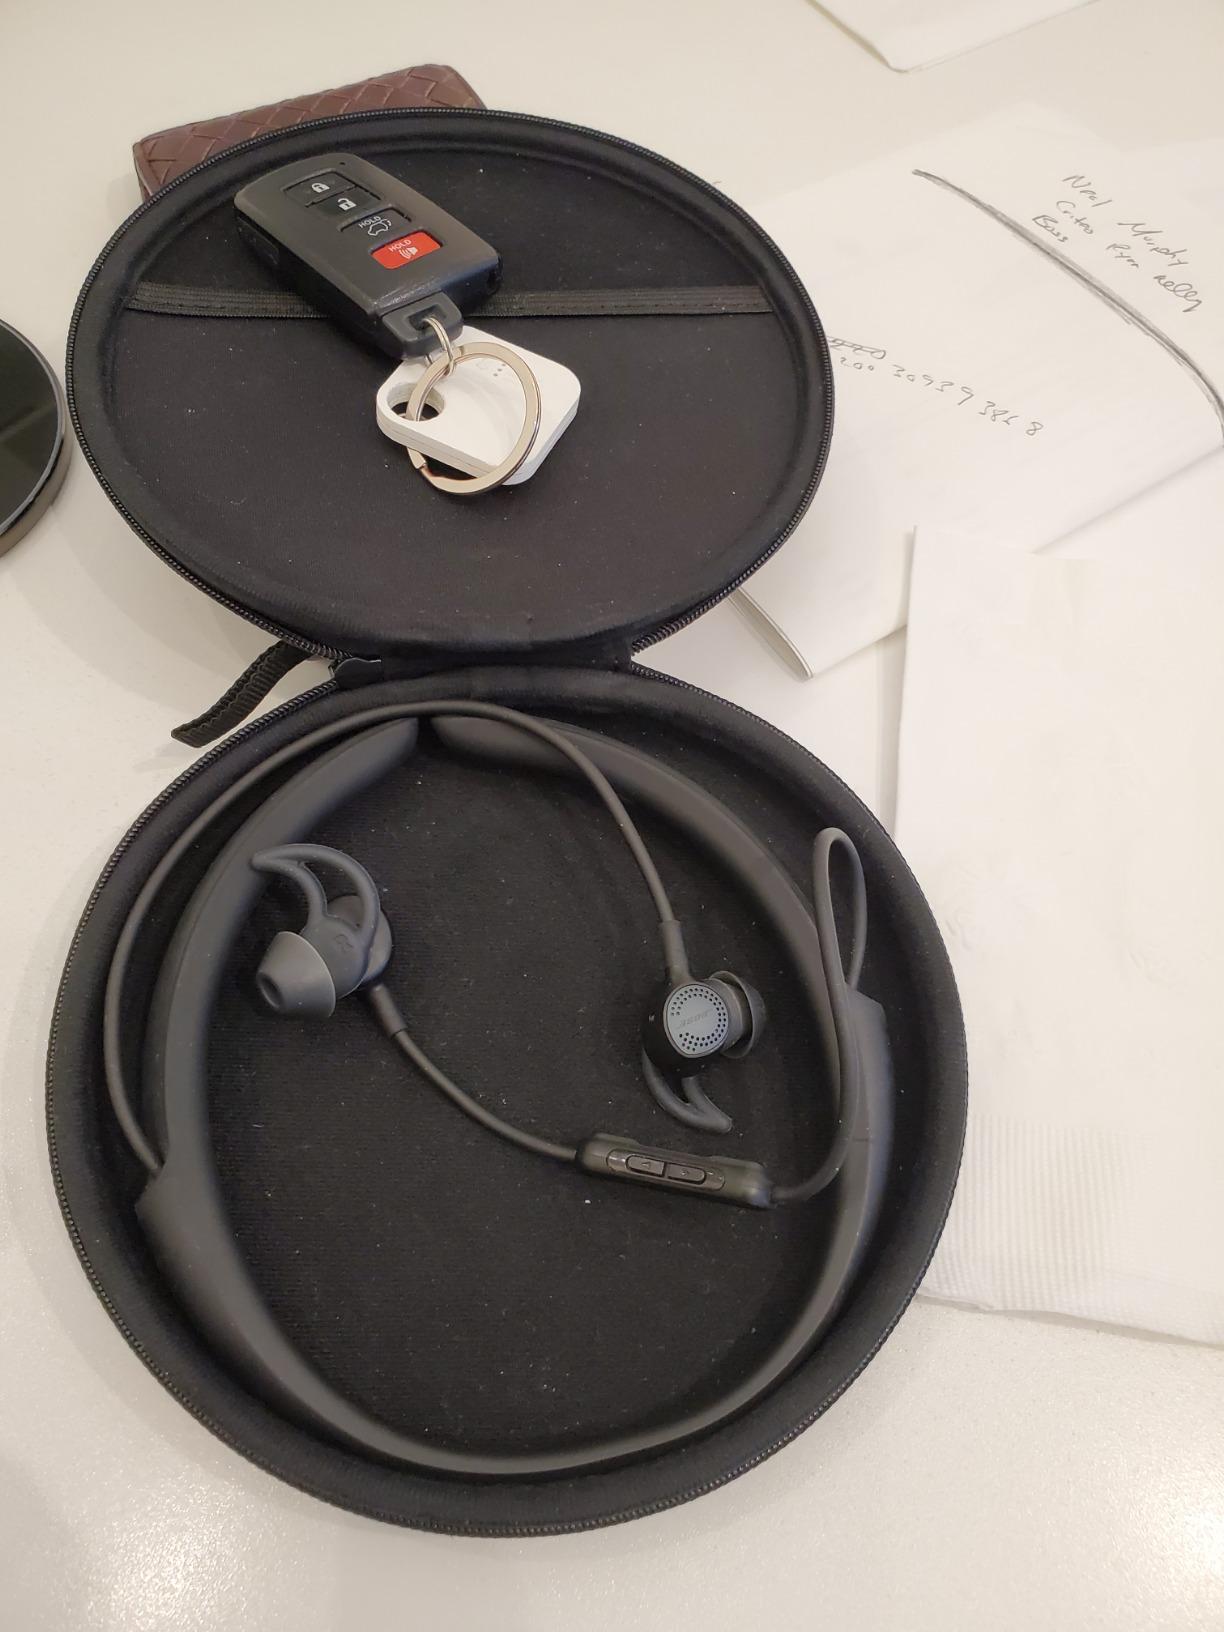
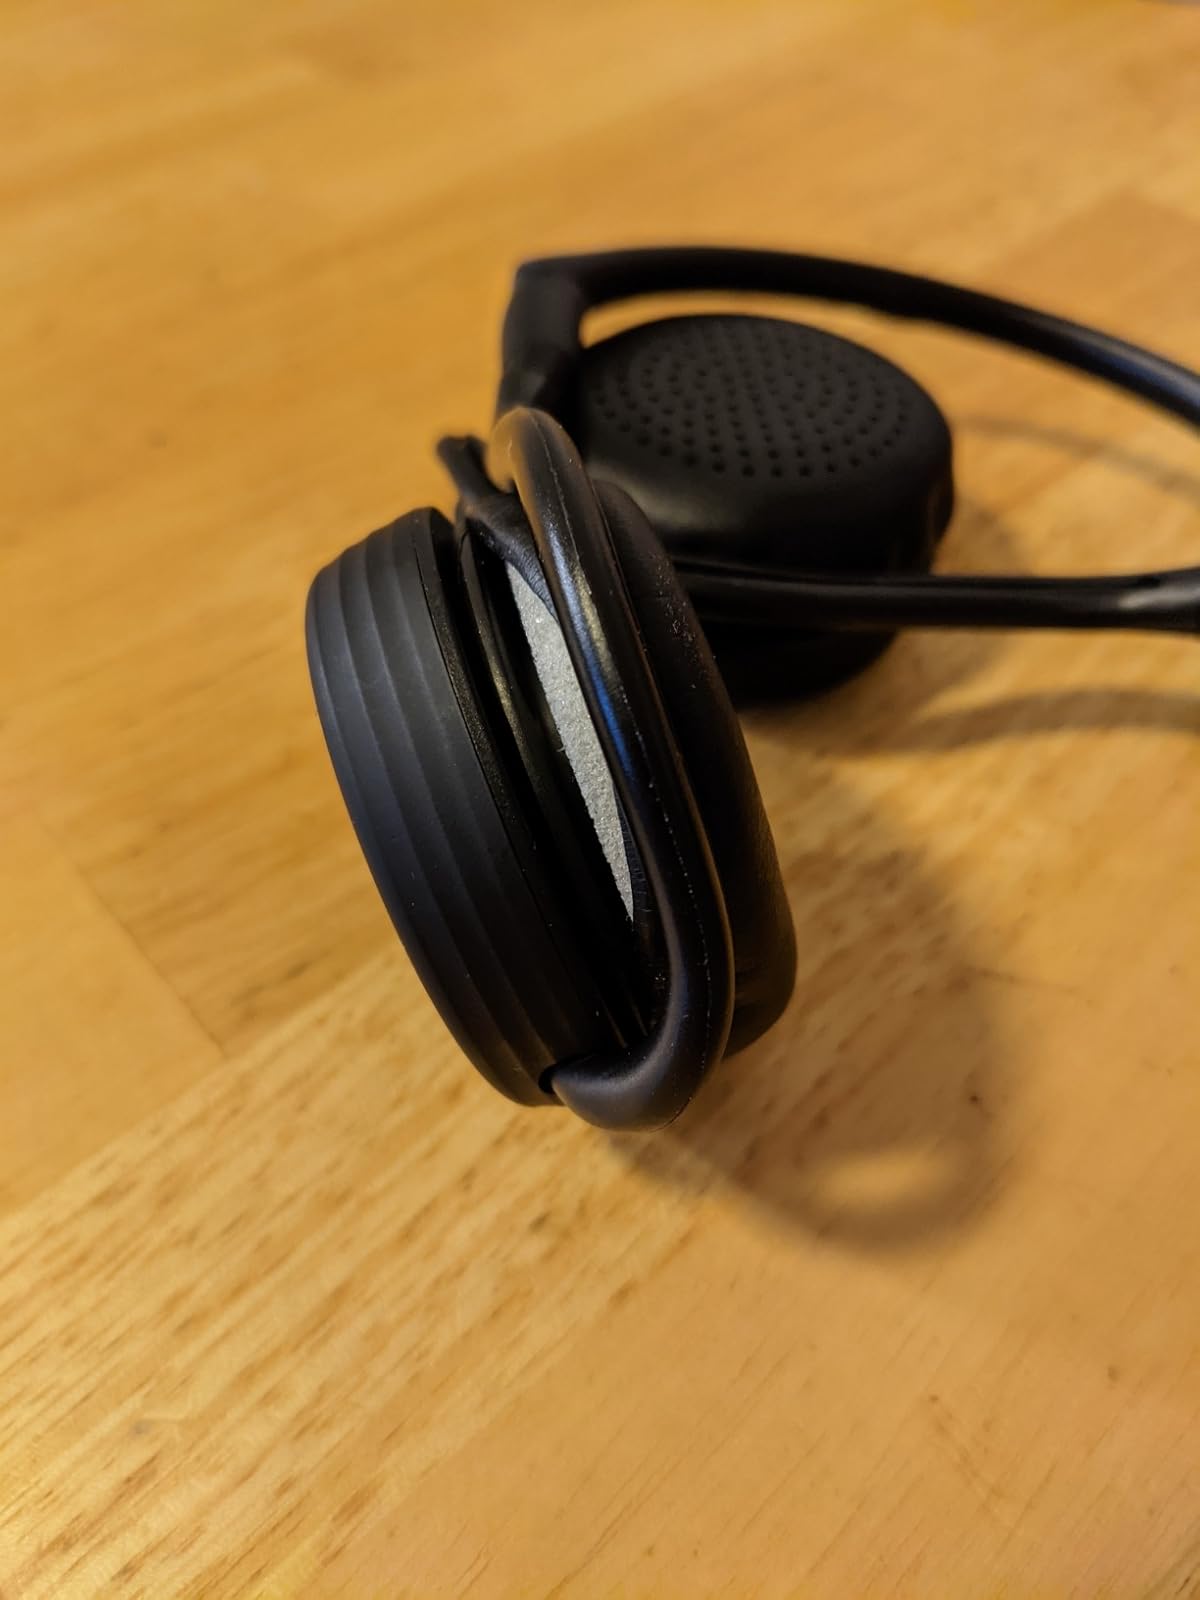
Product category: headphones
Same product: no